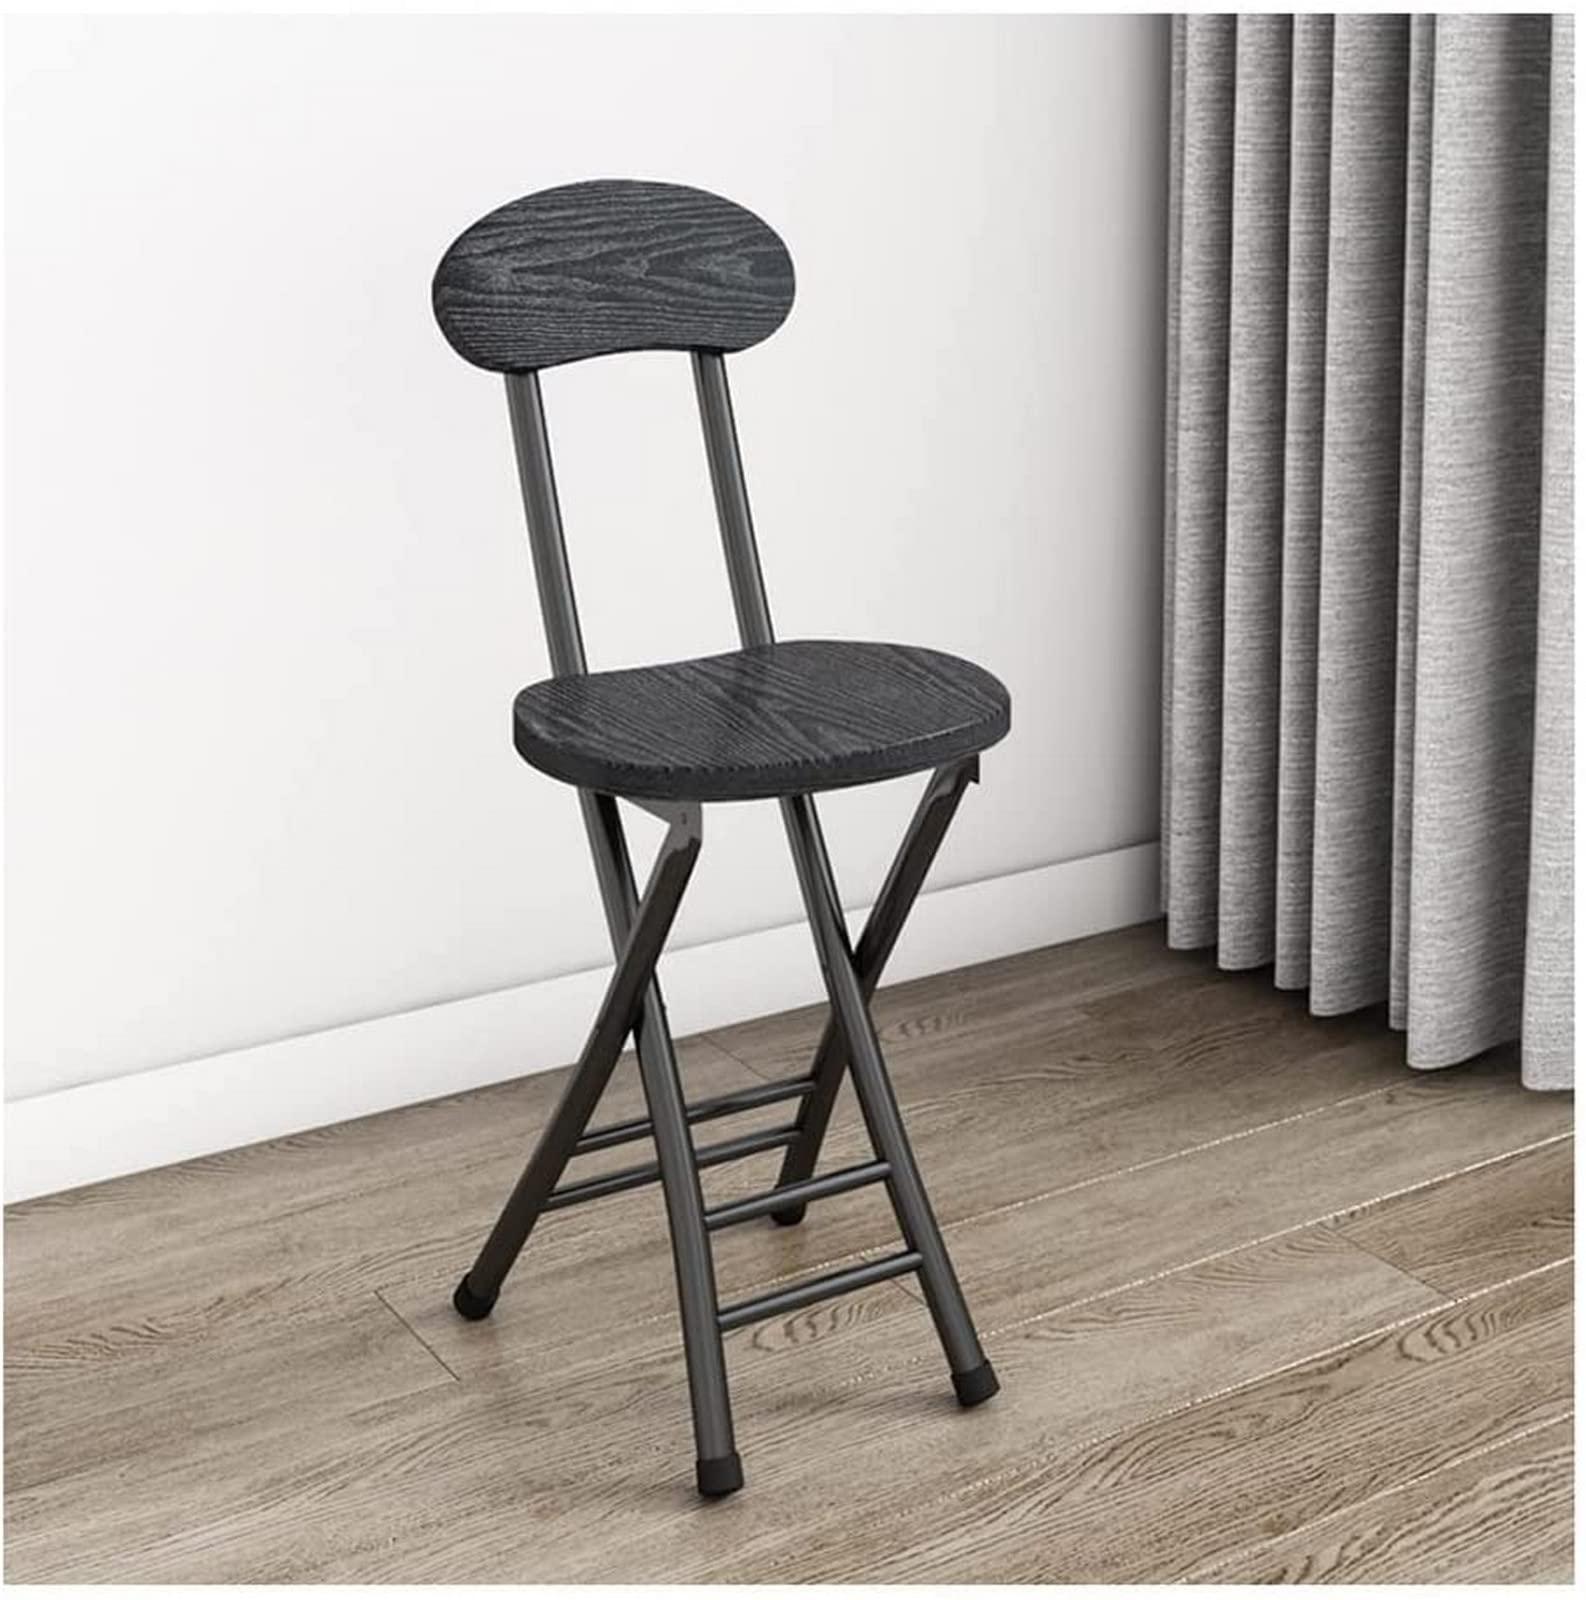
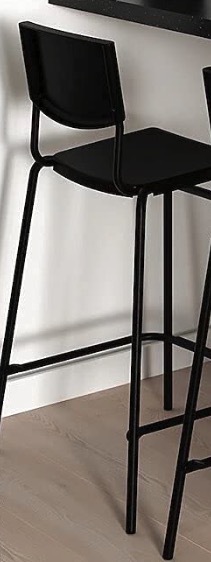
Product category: stool
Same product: no